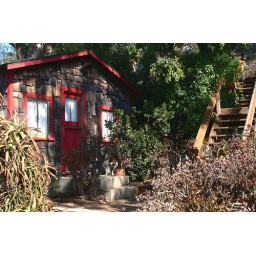
This little house is tucked behind a fence near the Morro Bay Boat Launch.